Paul O'Connell

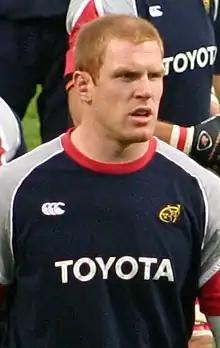
Paul O'Connell warming up for Munster

In Ireland's opening game of the 2004 Six Nations Championship, O'Connell captained the side in the absence of Brian O'Driscoll. He also played in the game against Scotland on 27 March 2004, in which Ireland won their first Triple Crown for 19 years. O'Connell also gained silverware on the club front when Munster won the last final of the Celtic Cup, defeating Llanelli Scarlets 27–16 in Lansdowne Road on May 14, 2005. He was also part of the Ireland team that won a Triple Crown in the 2006 Six Nations Championship, playing in a dramatic 24-28 victory over England to clinch the Crown. He scored the last International try at the Old Lansdowne Road before it was demolished and rebuilt as the Aviva Stadium, in a 61-17 victory over the Pacific Islanders.